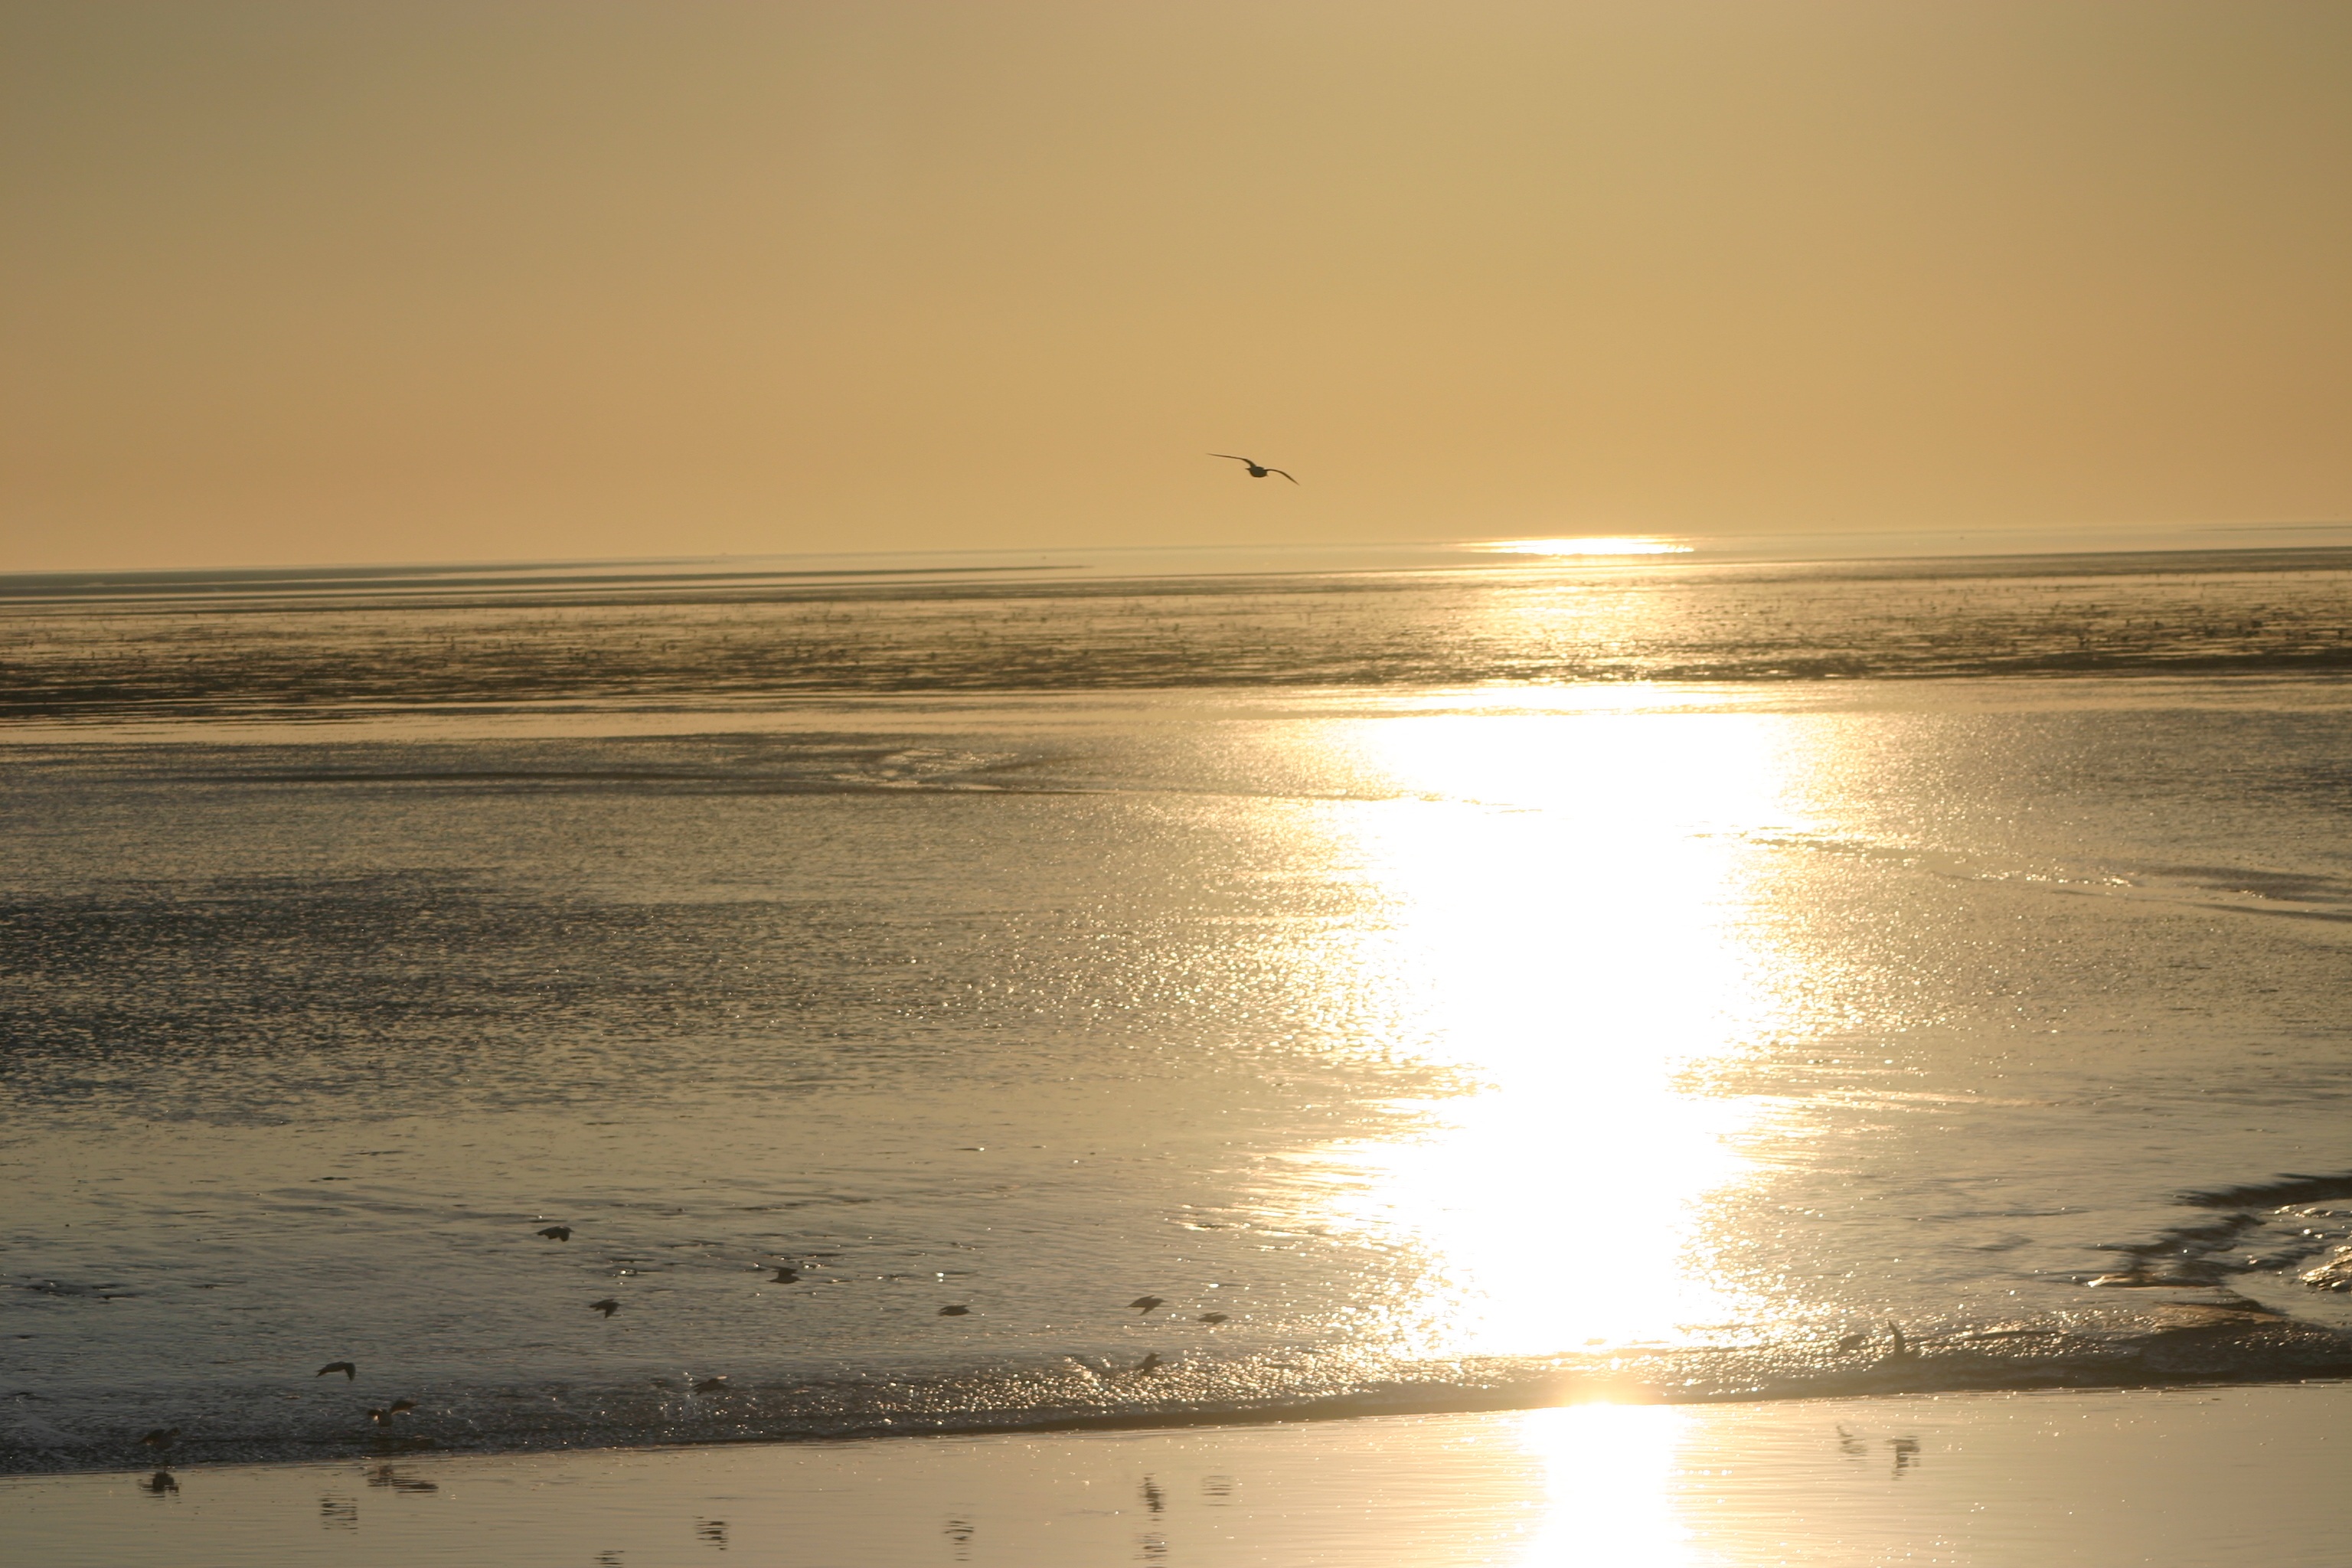
beach, sea, coast, sand, ocean, horizon, sun, sunrise, sunset, sunlight, morning, shore, wave, dawn, dusk, reflection, island, body of water, ameland, wind wave